Jackie Groenen

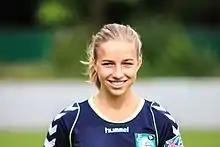
Groenen during her time at FCR 2001 Duisburg.

Groenen played for FCR 2001 Duisburg from 2011, until their insolvency at the end of 2013. On 7 May 2011, Groenen made her debut for the club against USV Jena in the Bundesliga Cup, scoring the third goal in a 4–1 win. She made her league debut on 28 August 2011 in a 2–0 win over Hamburger SV.